Oakland, California

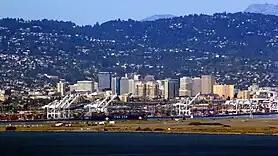
Port of Oakland and downtown, with the Oakland and Berkeley Hills in the background

In 1946, National City Lines (NCL), a General Motors holding company, acquired 64% of Key System stock; during the next several years NCL engaged in the conspiratorial dissolution of Oakland's electric streetcar system. The city's expensive electric streetcar fleet was converted to cheaper diesel buses. The state Legislature created the Alameda and Contra Costa Transit District in 1955, which operates today as AC Transit, the third-largest bus-only transit system in the nation.